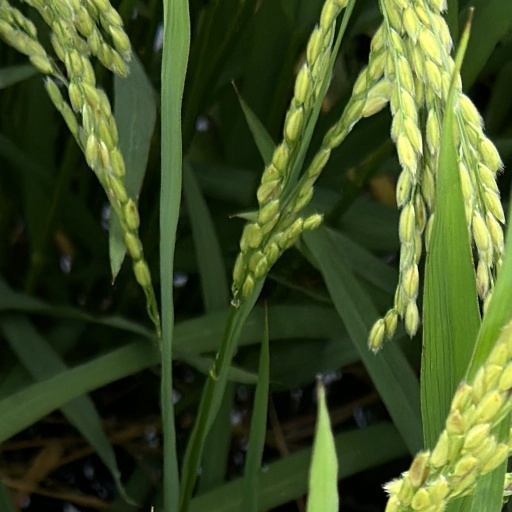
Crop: rice